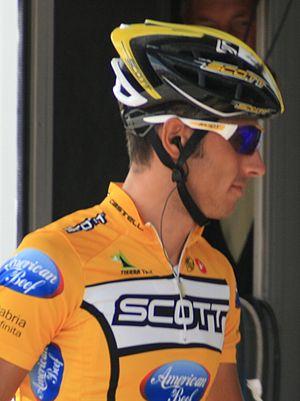
Eros Capecchi, à l'Eneco Tour 2008, à Ardooie